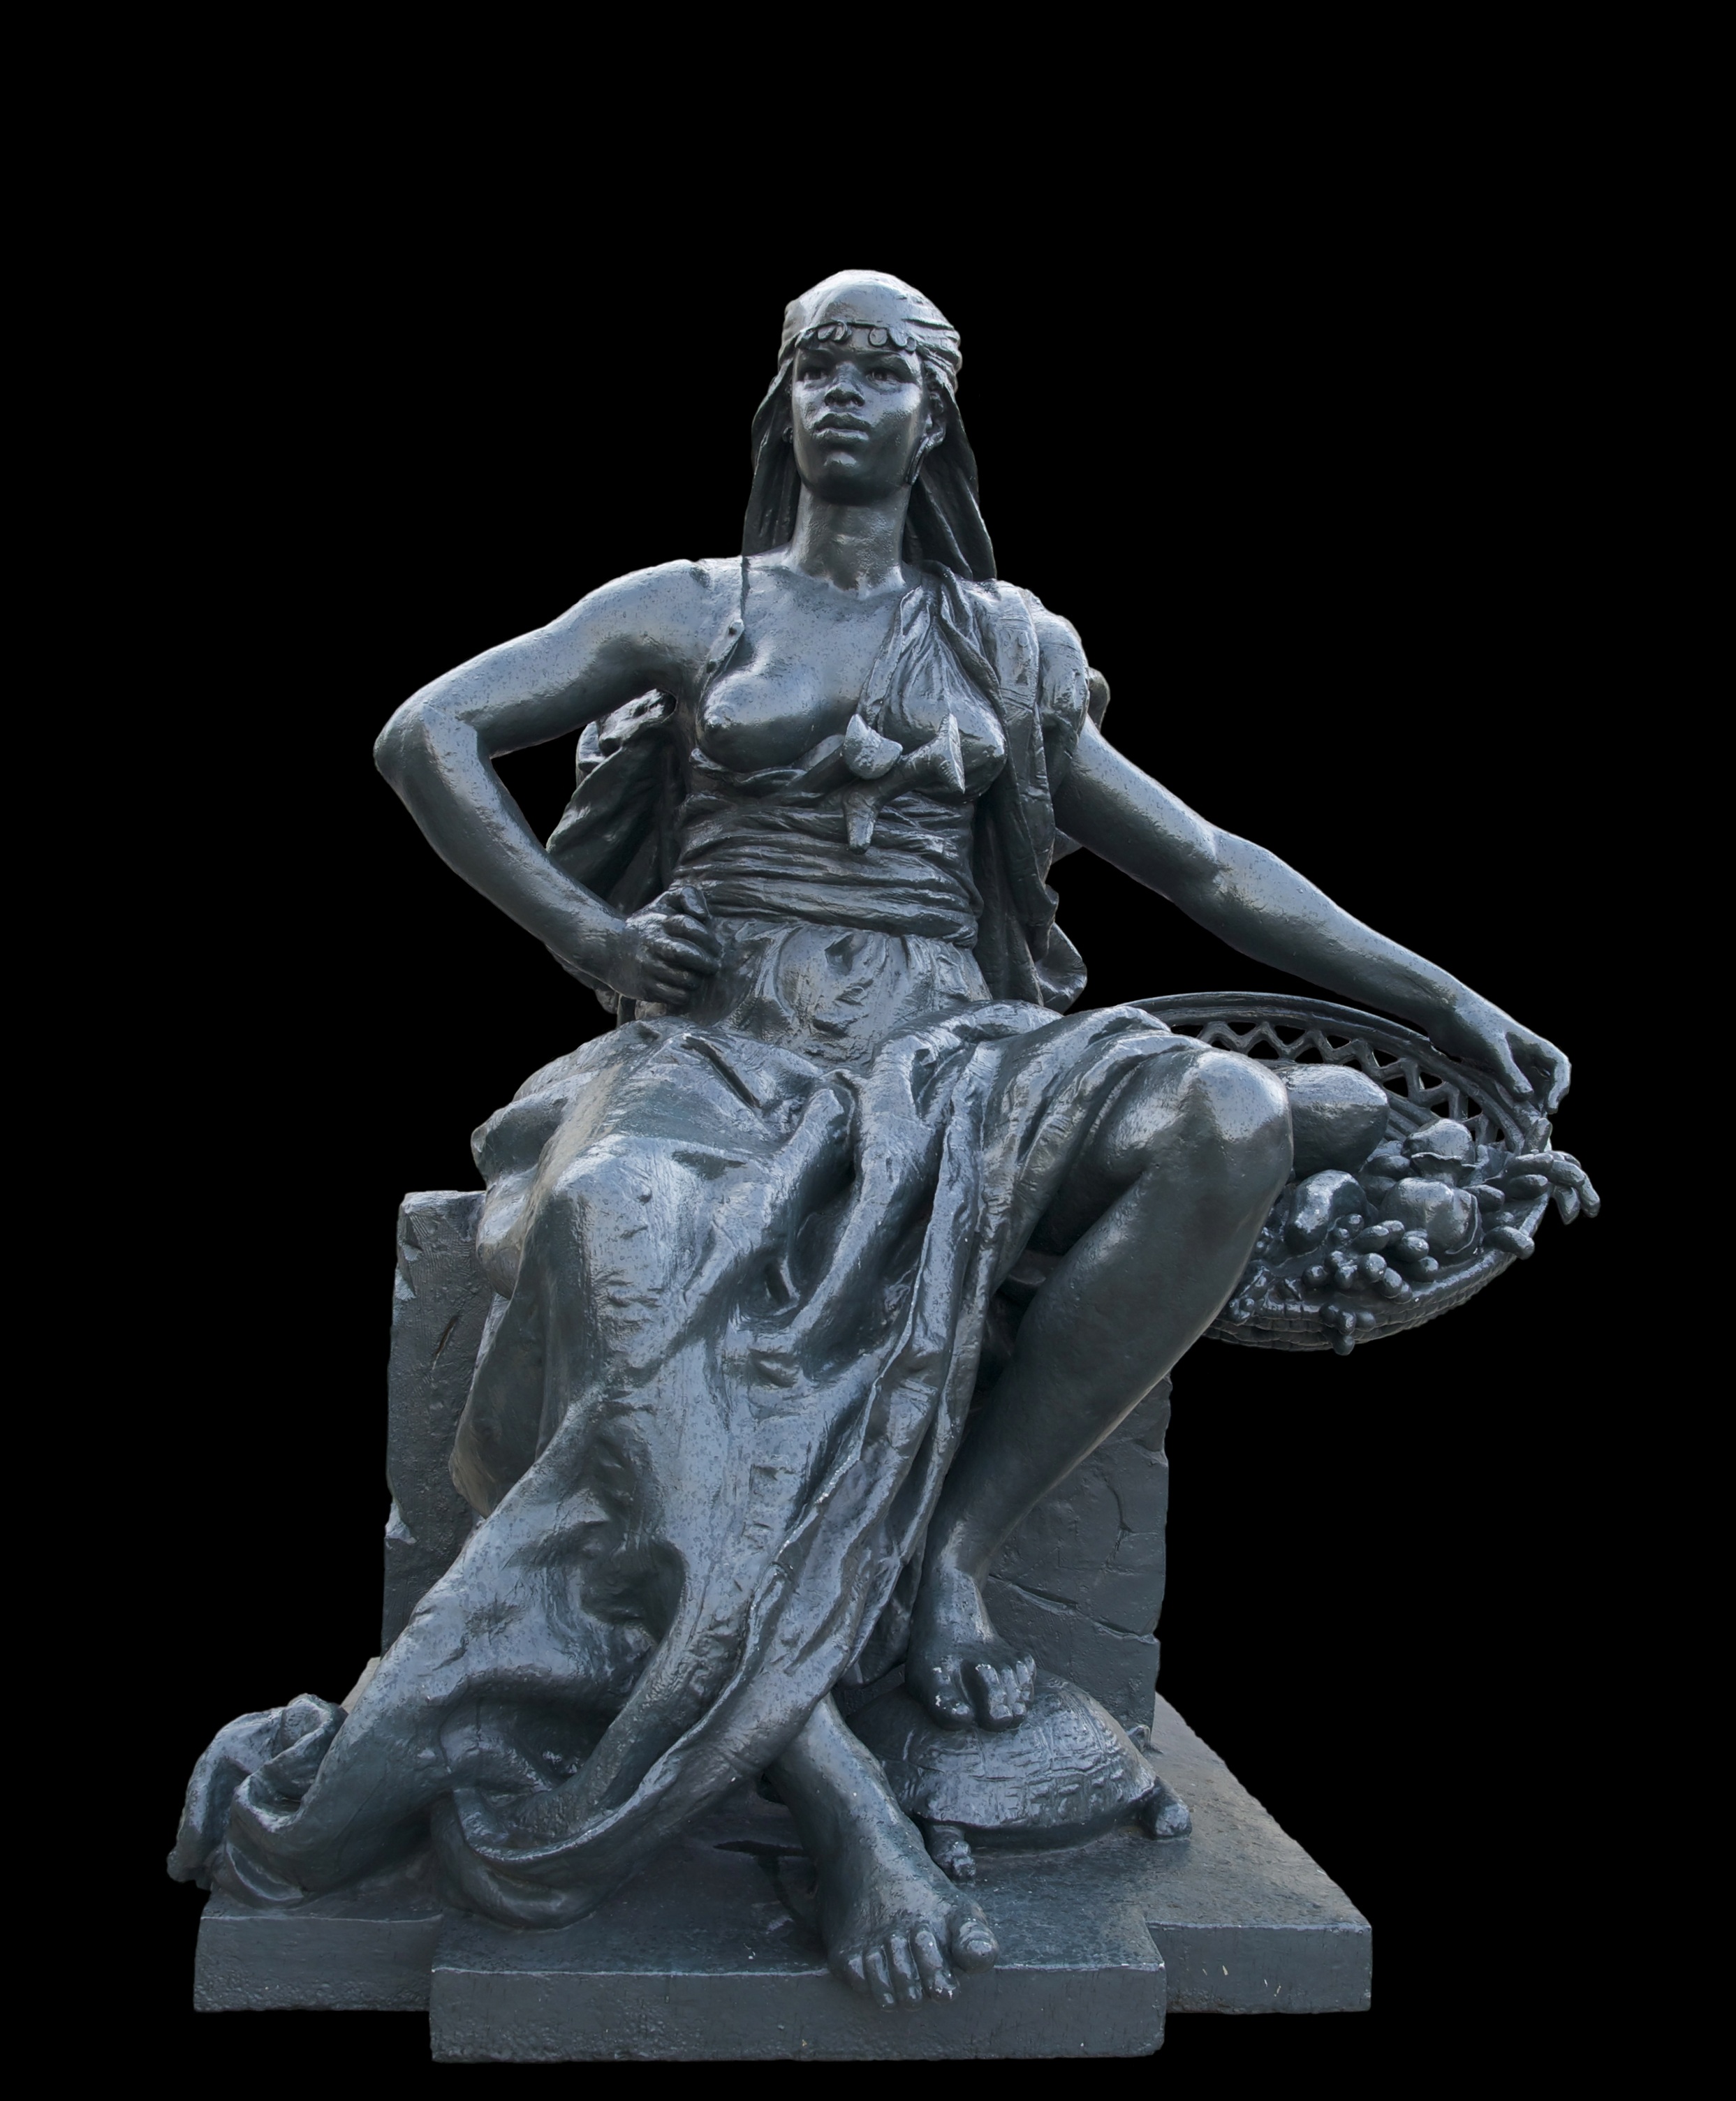
black and white, monument, female, france, statue, africa, artwork, sculpture, art, figure, figurine, stone carving, bronze sculpture, mus e d orsay, classical sculpture, eug ne delaplanche